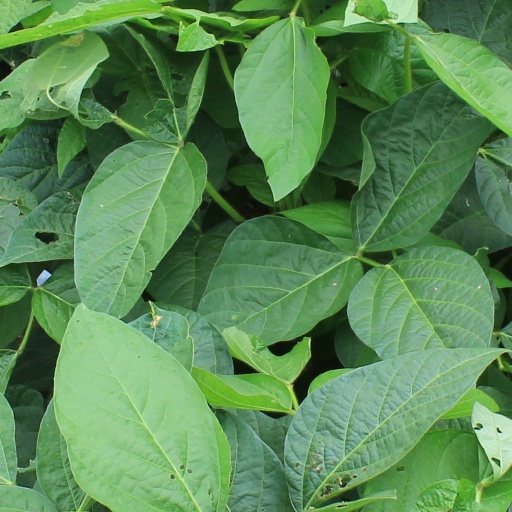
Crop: soybean